Aitrach

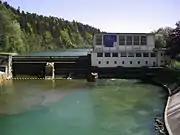
Hydro-electric power station at the Iller

Aitrach is a municipality in the district of Ravensburg in Baden-Württemberg in Germany.